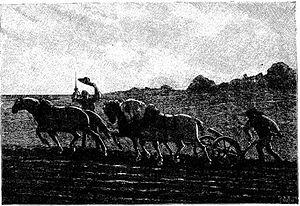
""Un jour qu'il était à charruer"", illustration des Contes de terre et de mer de Paul Sébillot, 1883, p. 86"
La présence du cheval dans la culture bretonne se manifeste par le fort attachement historique des Bretons à cet animal, et par des traditions religieuses ou profanes, parfois vues de l'extérieur comme un élément du folklore local. Probablement vénéré dès l'Antiquité, le cheval est l'objet de rites, de sorcellerie, de proverbes, et de nombreuses superstitions, faisant parfois intervenir d'autres animaux. Des pardons sont réservés aux chevaux, ces cérémonies spécifiquement bretonnes, issues d'anciens rites de fécondité, font intervenir la symbolique de l'eau. Celui de la Saint-Éloi attire des pèlerins depuis toute la France. Symboliquement lié à la mer via des légendes comme celle de Morvarc'h, et à la mort avec l'Ankou ou encore le cheval Mallet, le cheval est aussi présent dans les contes, les chansons, nombre de récits traditionnels, et dans l'armorial de la Bretagne. Ces traditions ont été nettement folklorisées au cours du XXᵉ siècle. Pierre-Jakez Hélias a popularisé les traditions équestres du pays bigouden dans son roman Le Cheval d'orgueil, qui fut adapté au cinéma.